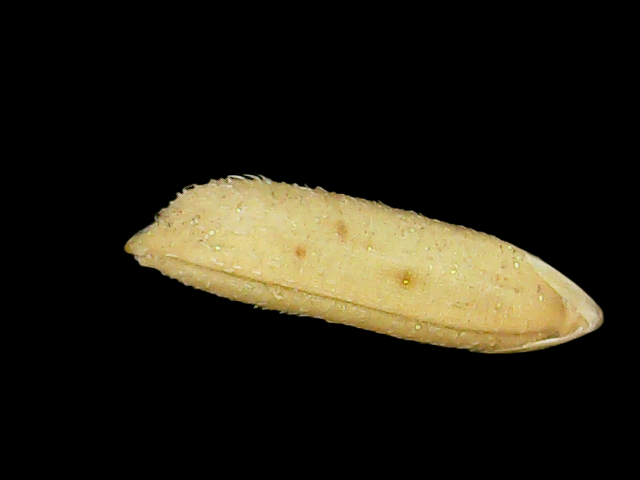
Rice variety: Binadhan16